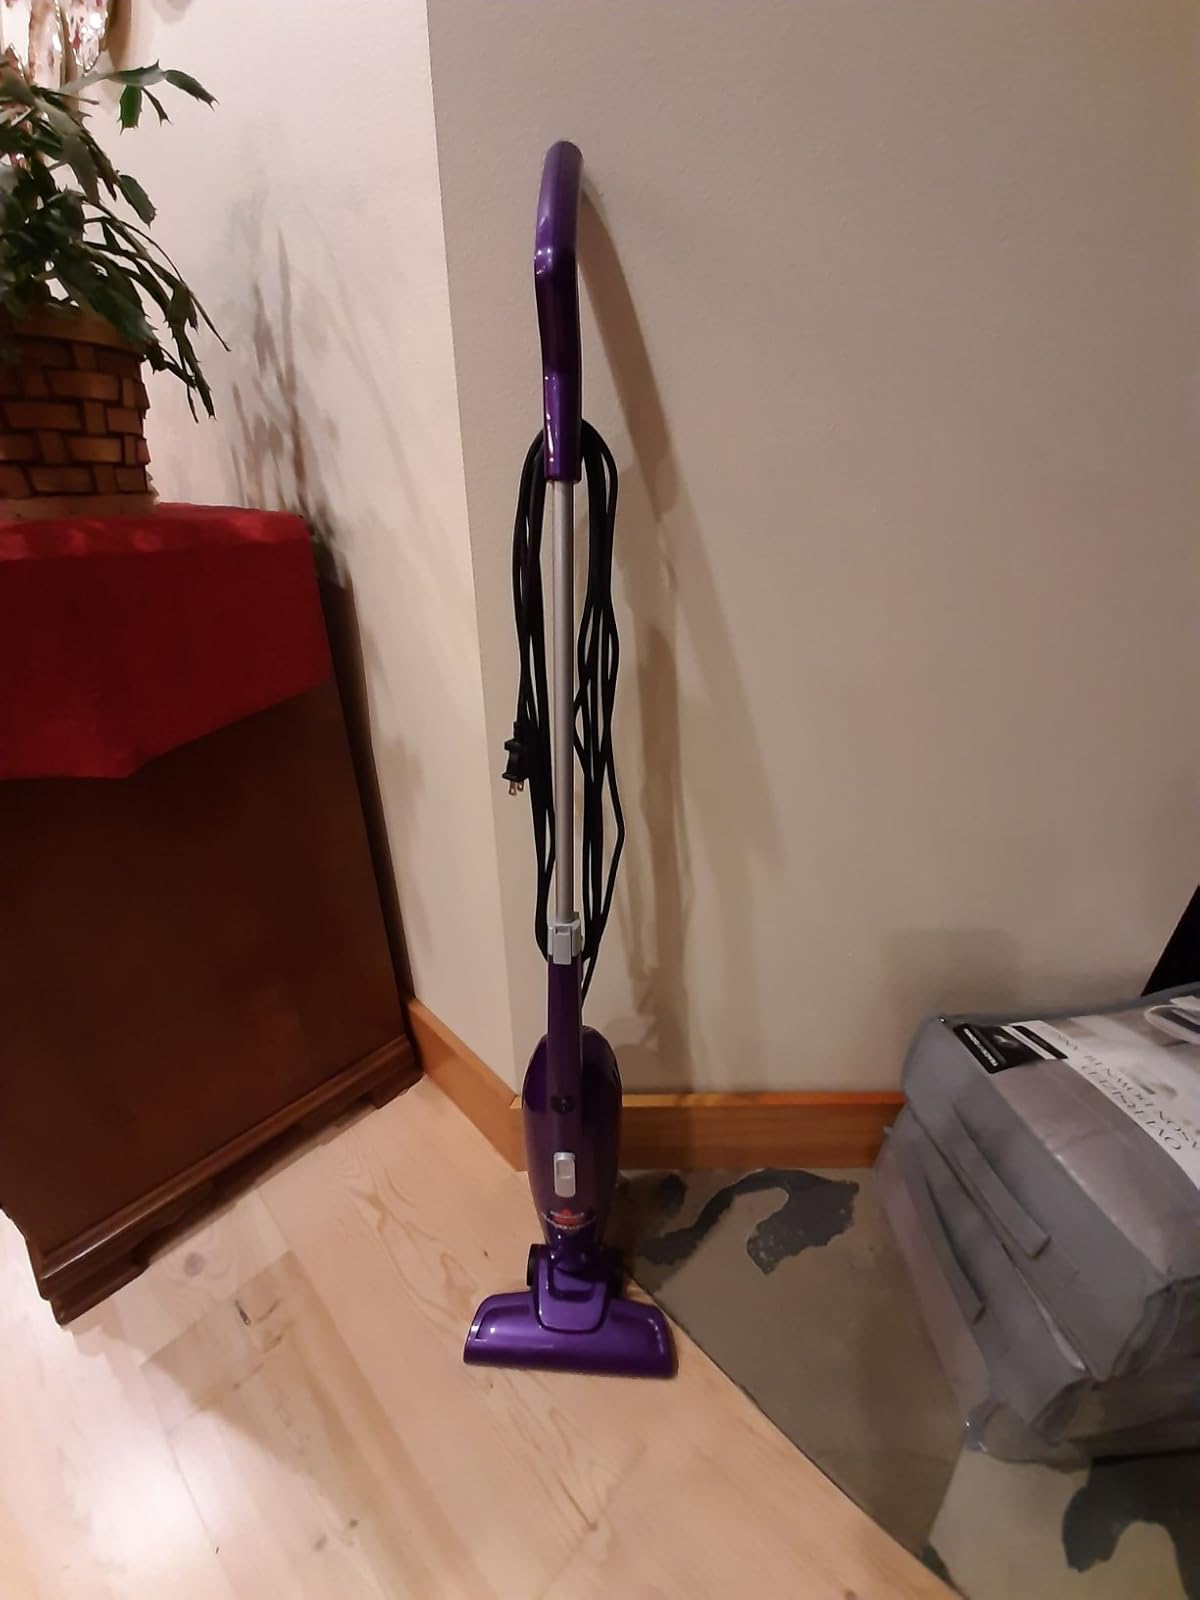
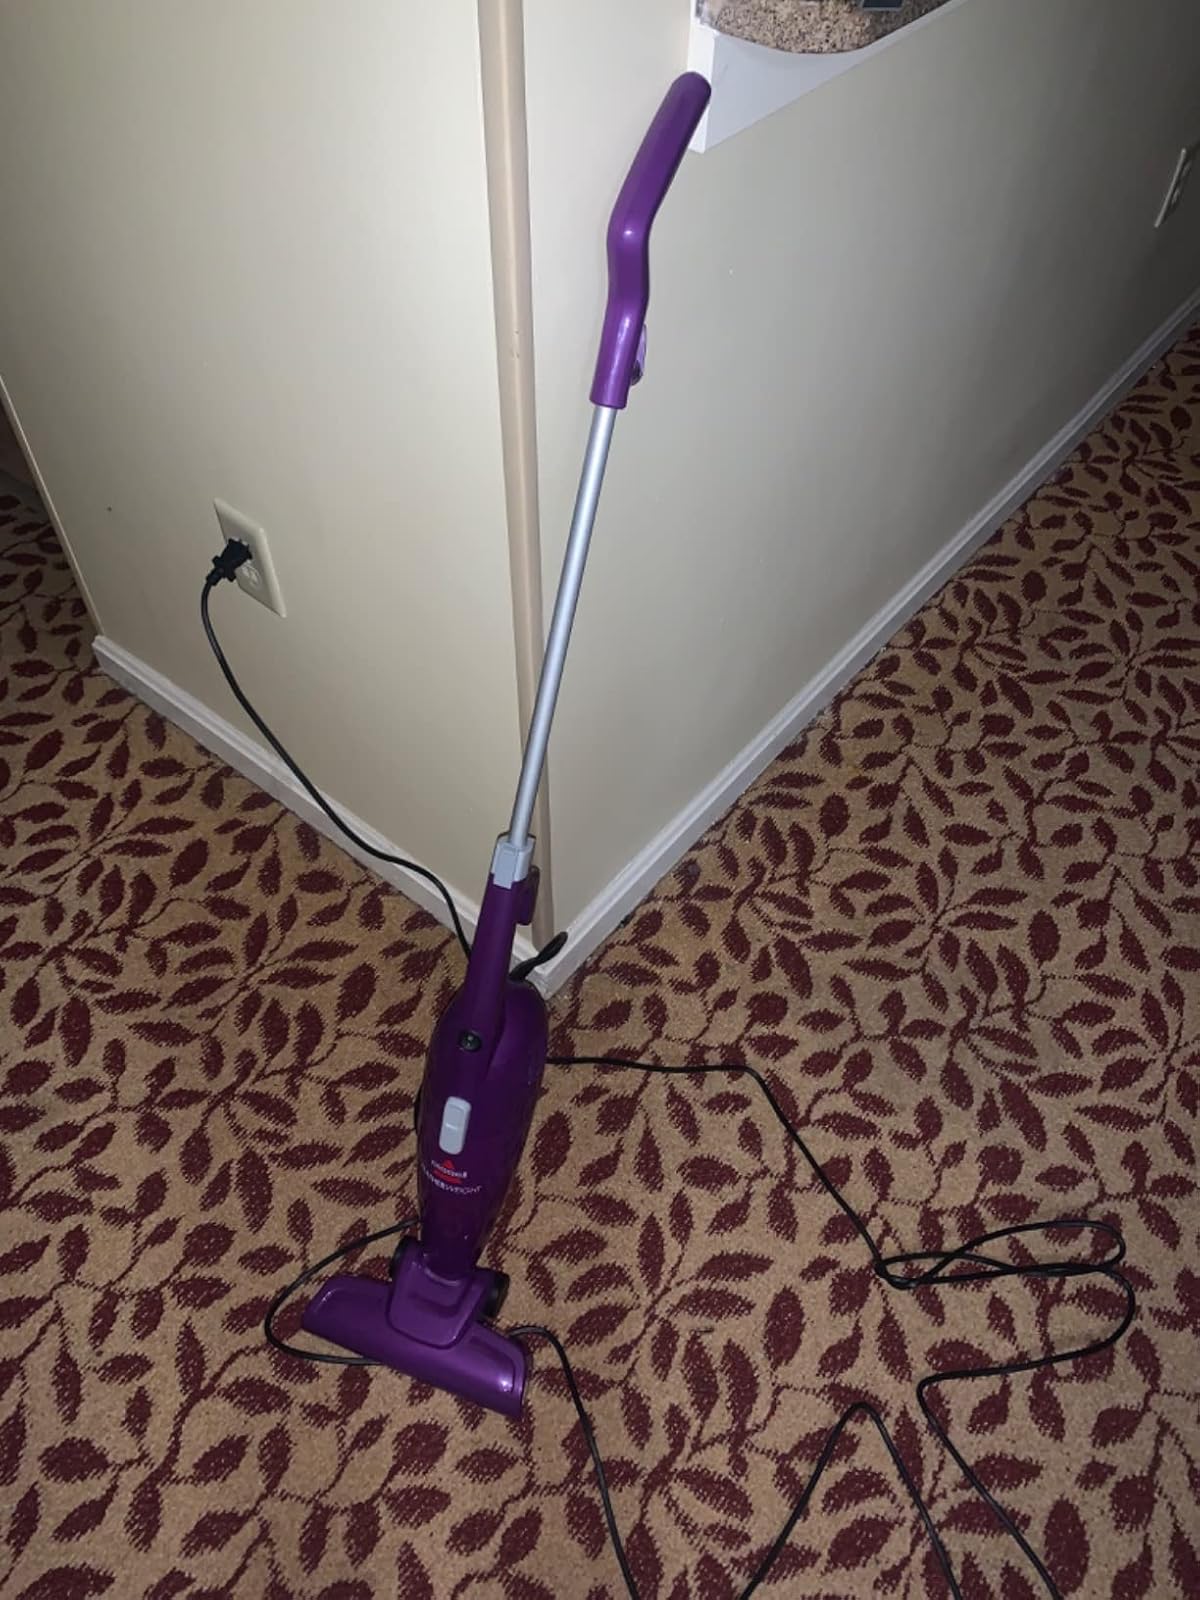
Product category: items_vacuum
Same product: yes